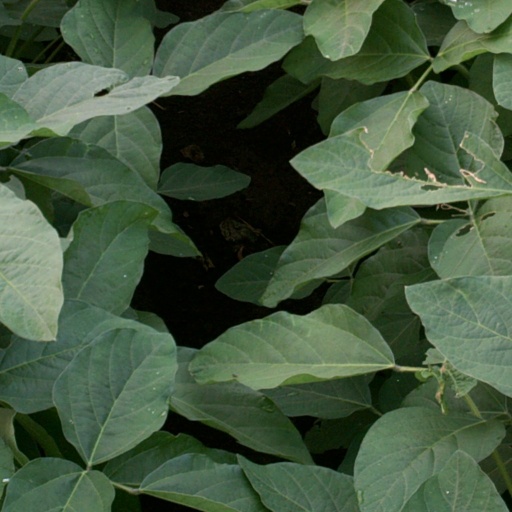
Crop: soybean